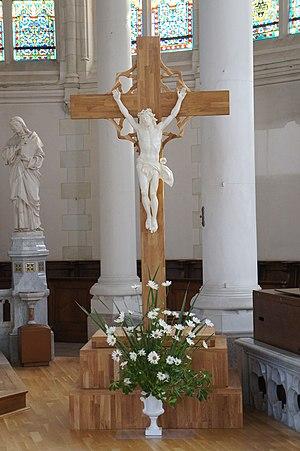
Nouvelle croix du Choeur de l'église St Léger d'Orvault installée le 13 juillet 2013
L'église Saint-Léger est une église catholique située à Orvault, département français de la Loire-Atlantique, en France. L'église actuelle du bourg d'Orvault est la quatrième à y être construite.